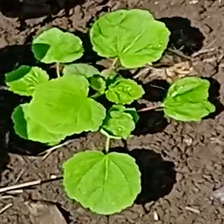
Weed species: Little_Mallow(Malva parviflora)